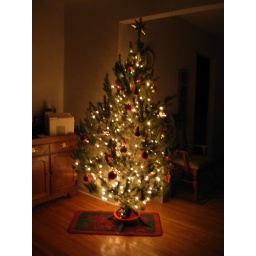
pinon pine xmas tree - first one we have bought in ages